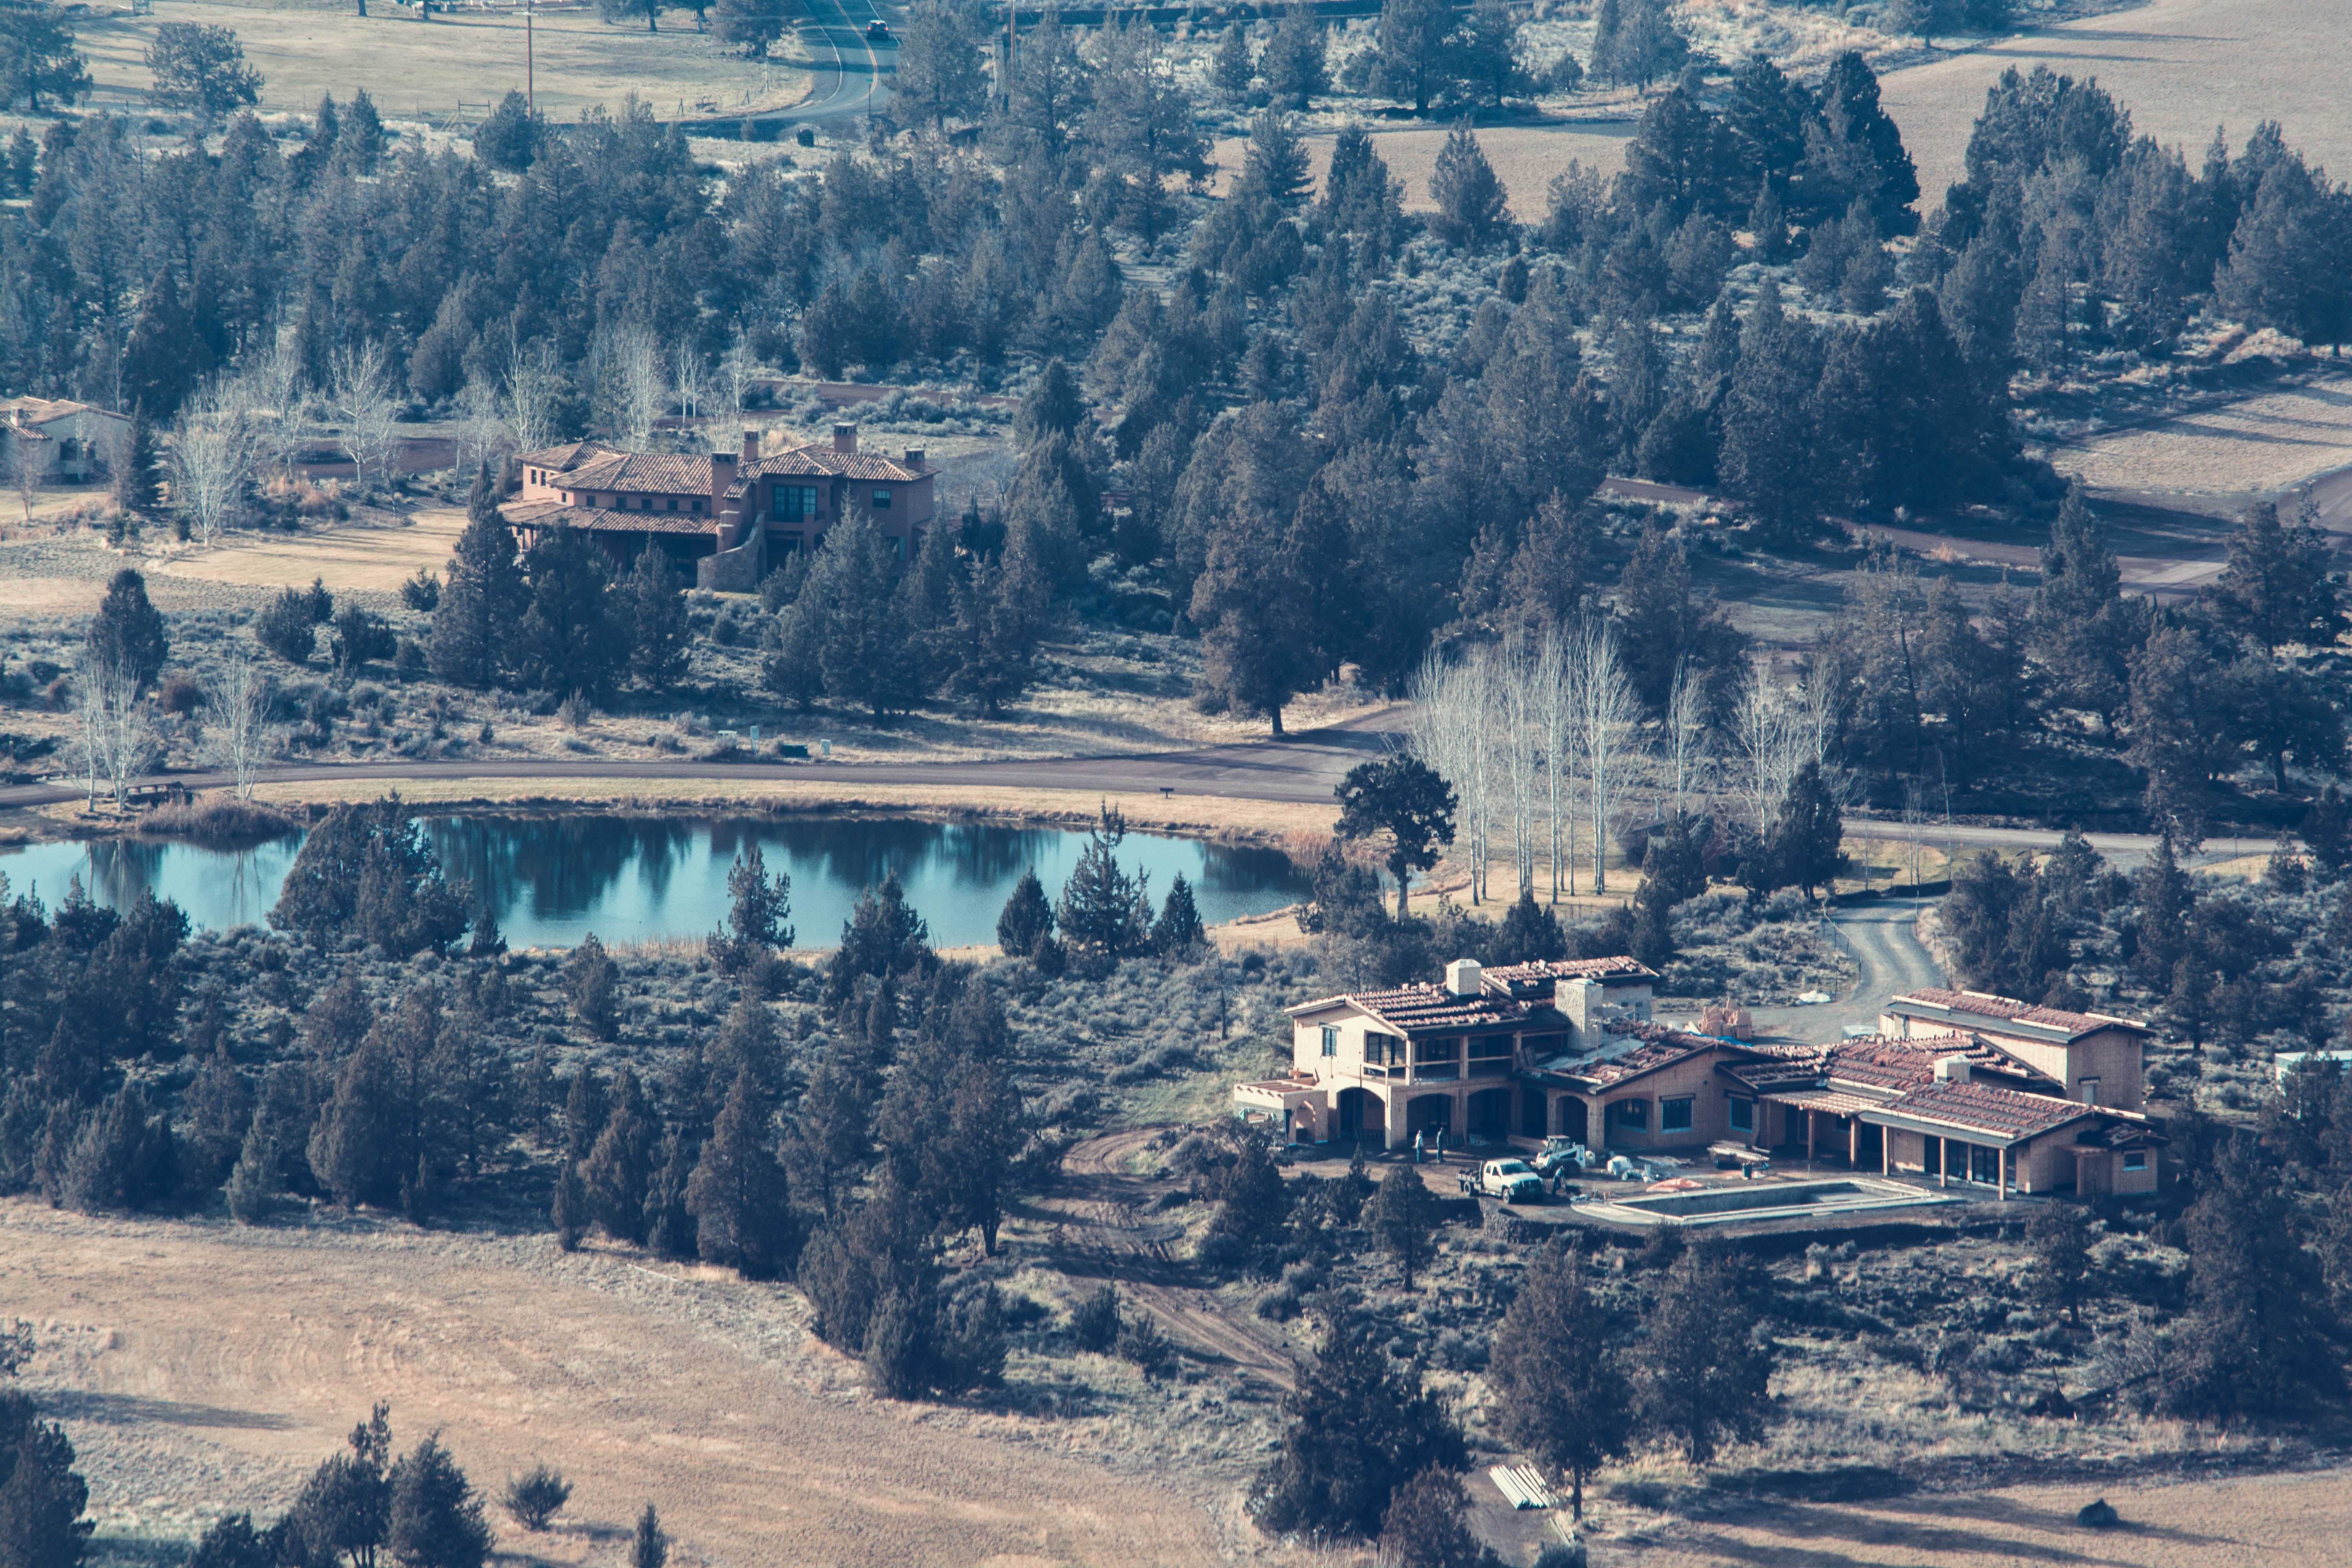
aerial photography, sky, bird's eye view, urban area, city, cloud, photography, landscape, tree, geology, mountain, winter, village, formation, history, residential area, suburb, tourism, cityscape